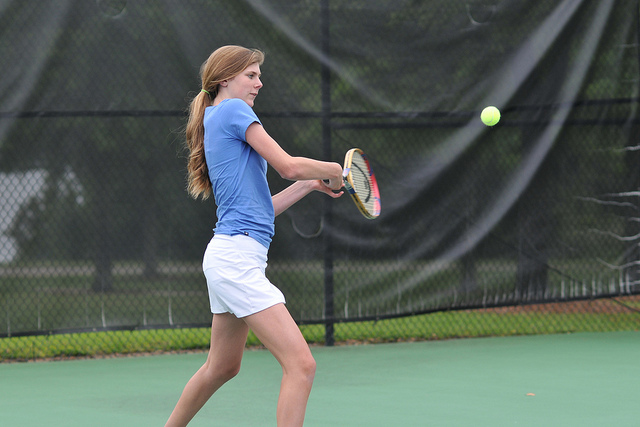
một người phụ nữ đang chuẩn bị đánh quả bóng tennis